Paula of Rome

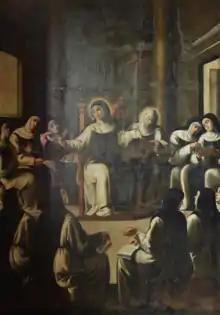
"Saint Paula with her nuns", 17th century. Painting of André Reinoso in Hieronymites Monastery, Lisbon, Portugal.

Once settled in Bethlehem, Paula and Jerome built a double monastery including one for Paula and her nuns and another for Jerome and his monks. Paula added a roadside hostel, which apparently only served to accommodate aristocratic pilgrims, who also stayed at Jerome's strictly male monastery. The financial strain of her hospitality eventually exhausted